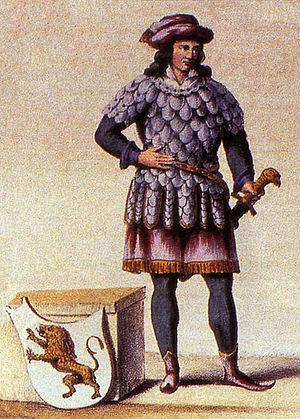
Charles de France, fondateur de Bruxelles, d'après une lithographie romantique vers 1850.
Cette page dresse une liste de personnalités nées au cours de l'année 953 :